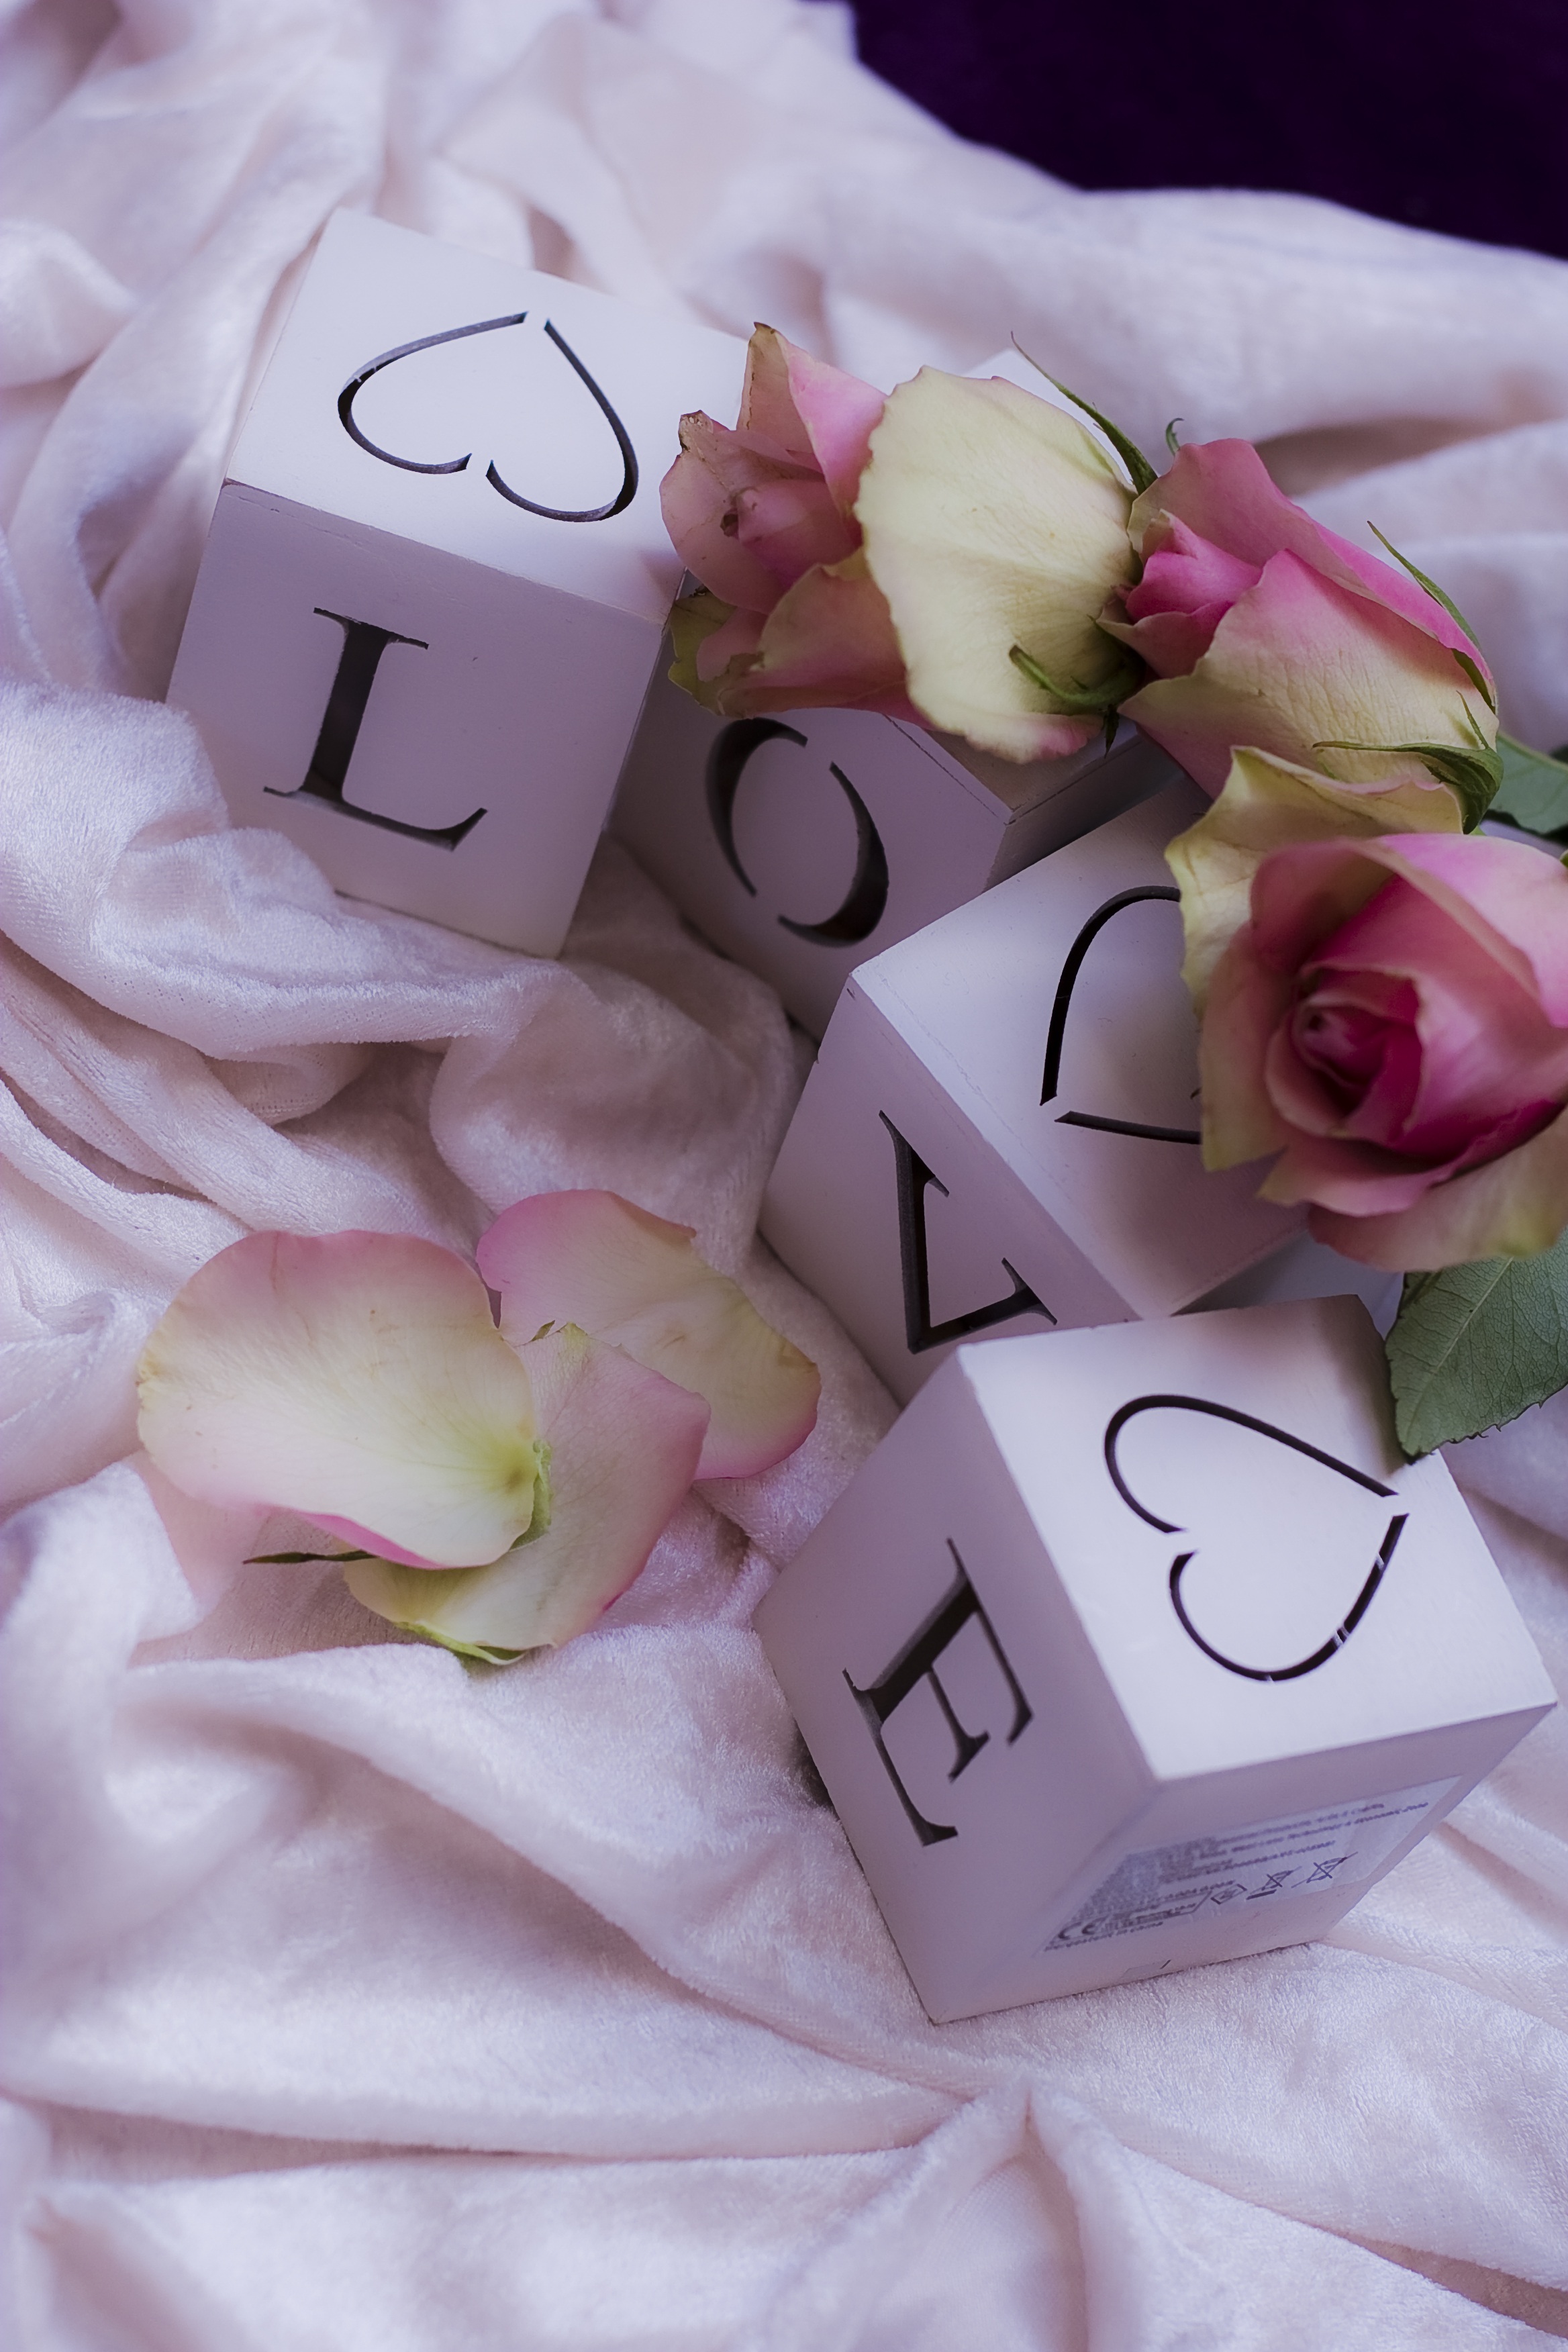
plant, flower, petal, love, heart, pink, leisure, flowers, roses, fun, letters, valentine, sweetness, pleasure, form, i love you, flower bouquet, declaration of love